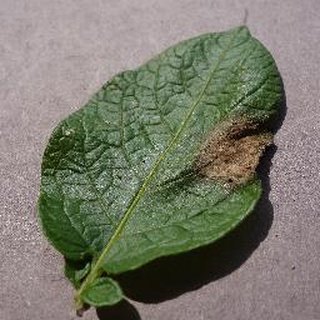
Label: potato_late_blight